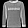
Label: Pullover